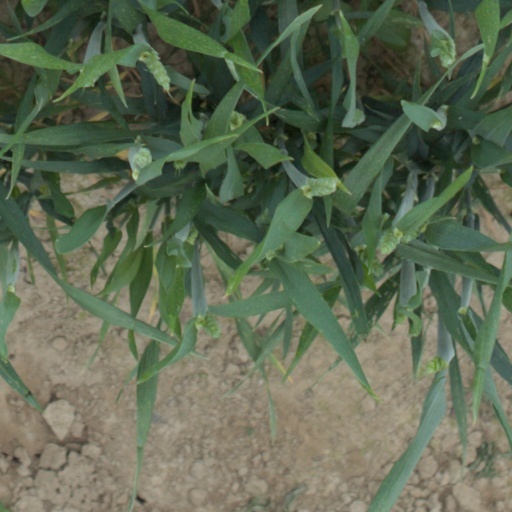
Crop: wheat